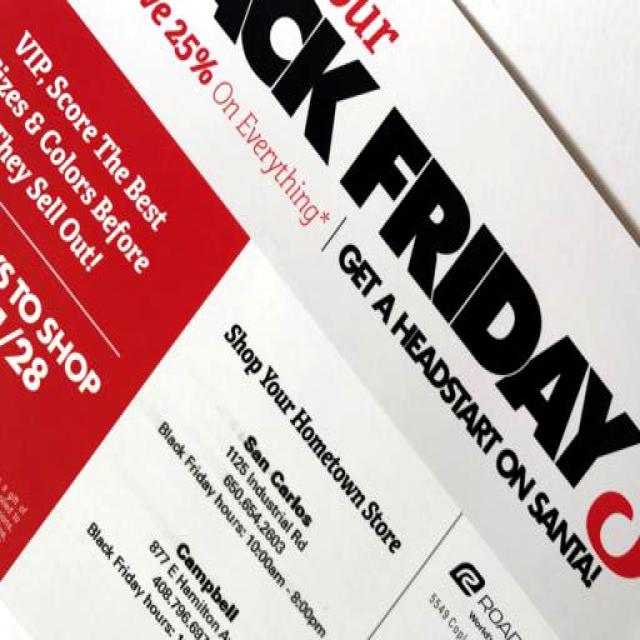
Label: Paper